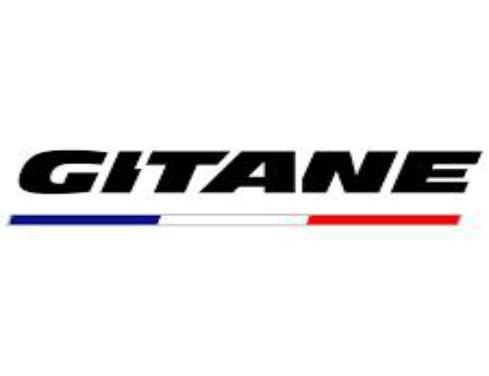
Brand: gitane
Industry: Transportation